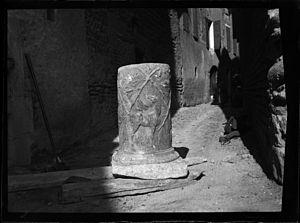
Pézilla-de-Conflent est une commune française, située dans le département des Pyrénées-Orientales en région Occitanie. Ses habitants sont appelés les Pézillanais.